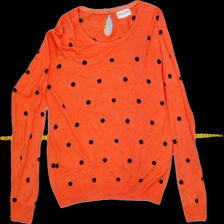
View: front
Type: Sweater
Category: Ladies
Brand: Holly and Whyte (Lindex)
Colors: Multicolor
Material: 62%viscose 38%cotton
Pattern: Dots
Cut: Regular, C-collar
Trend: No trend
Stains: No
Damage: 0
Price range: <50
Recommended usage: Export